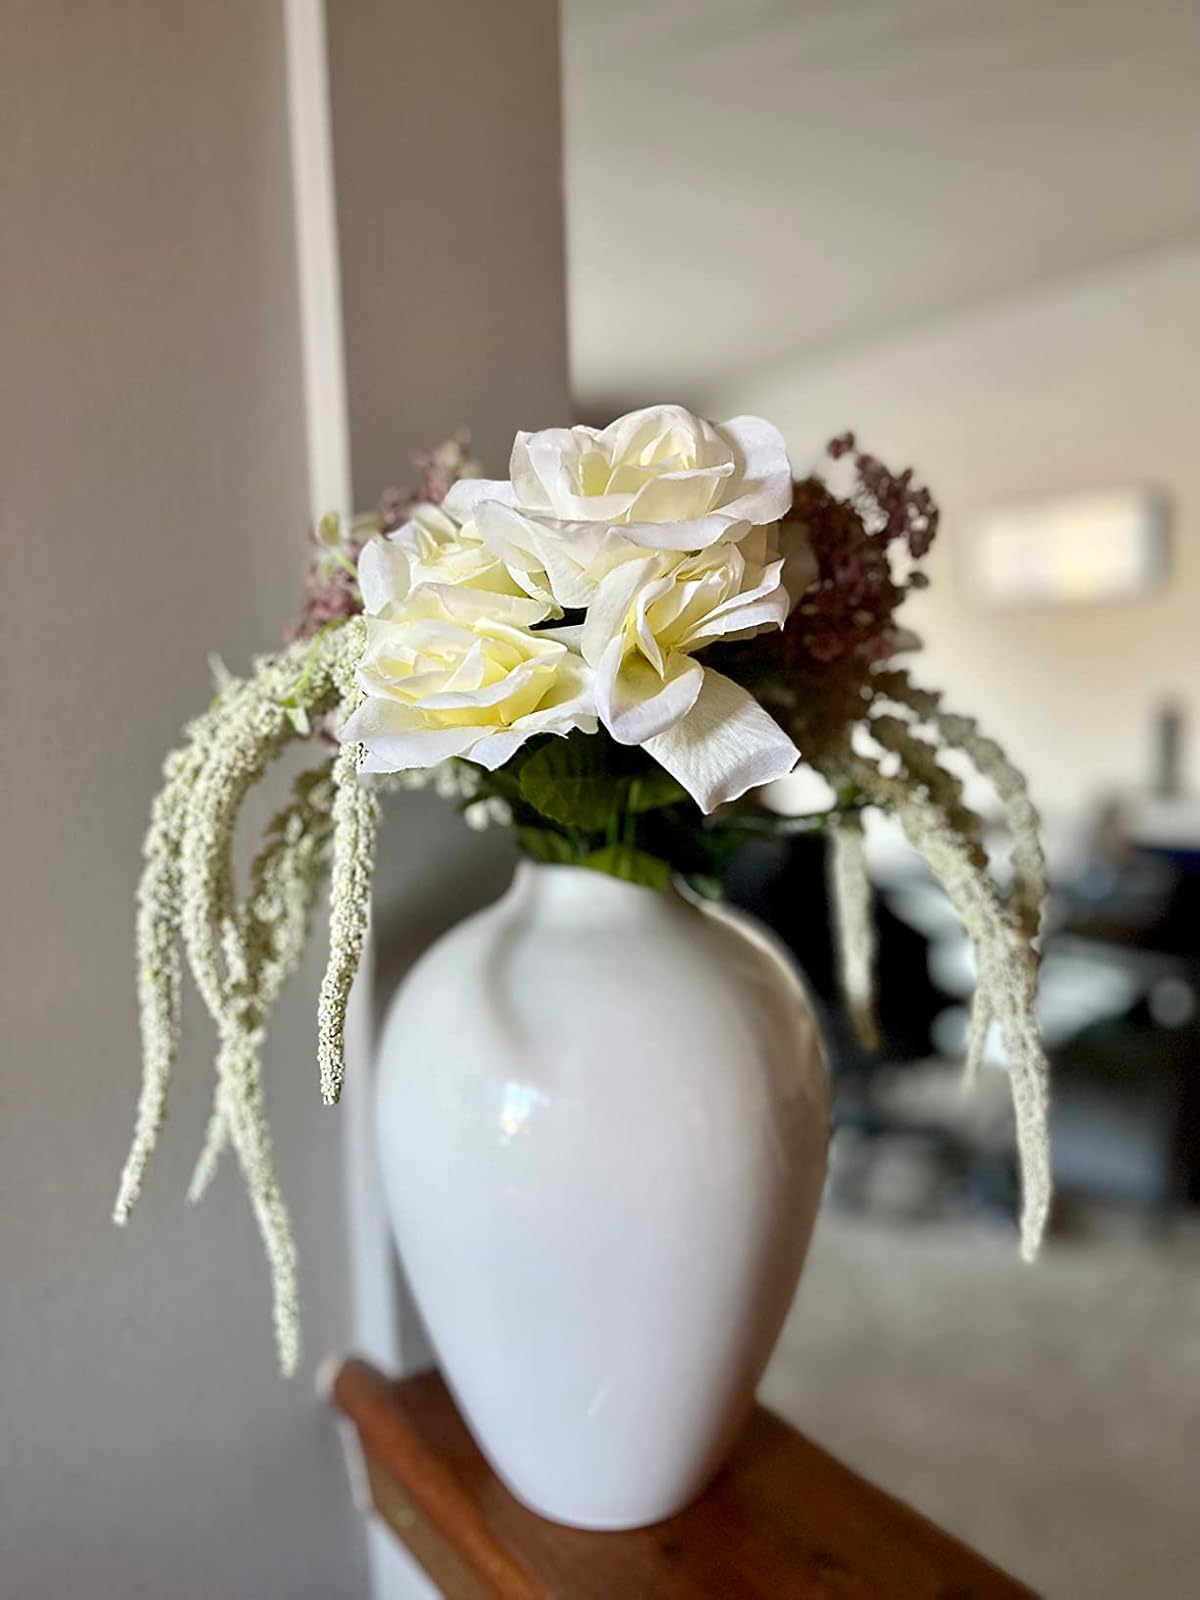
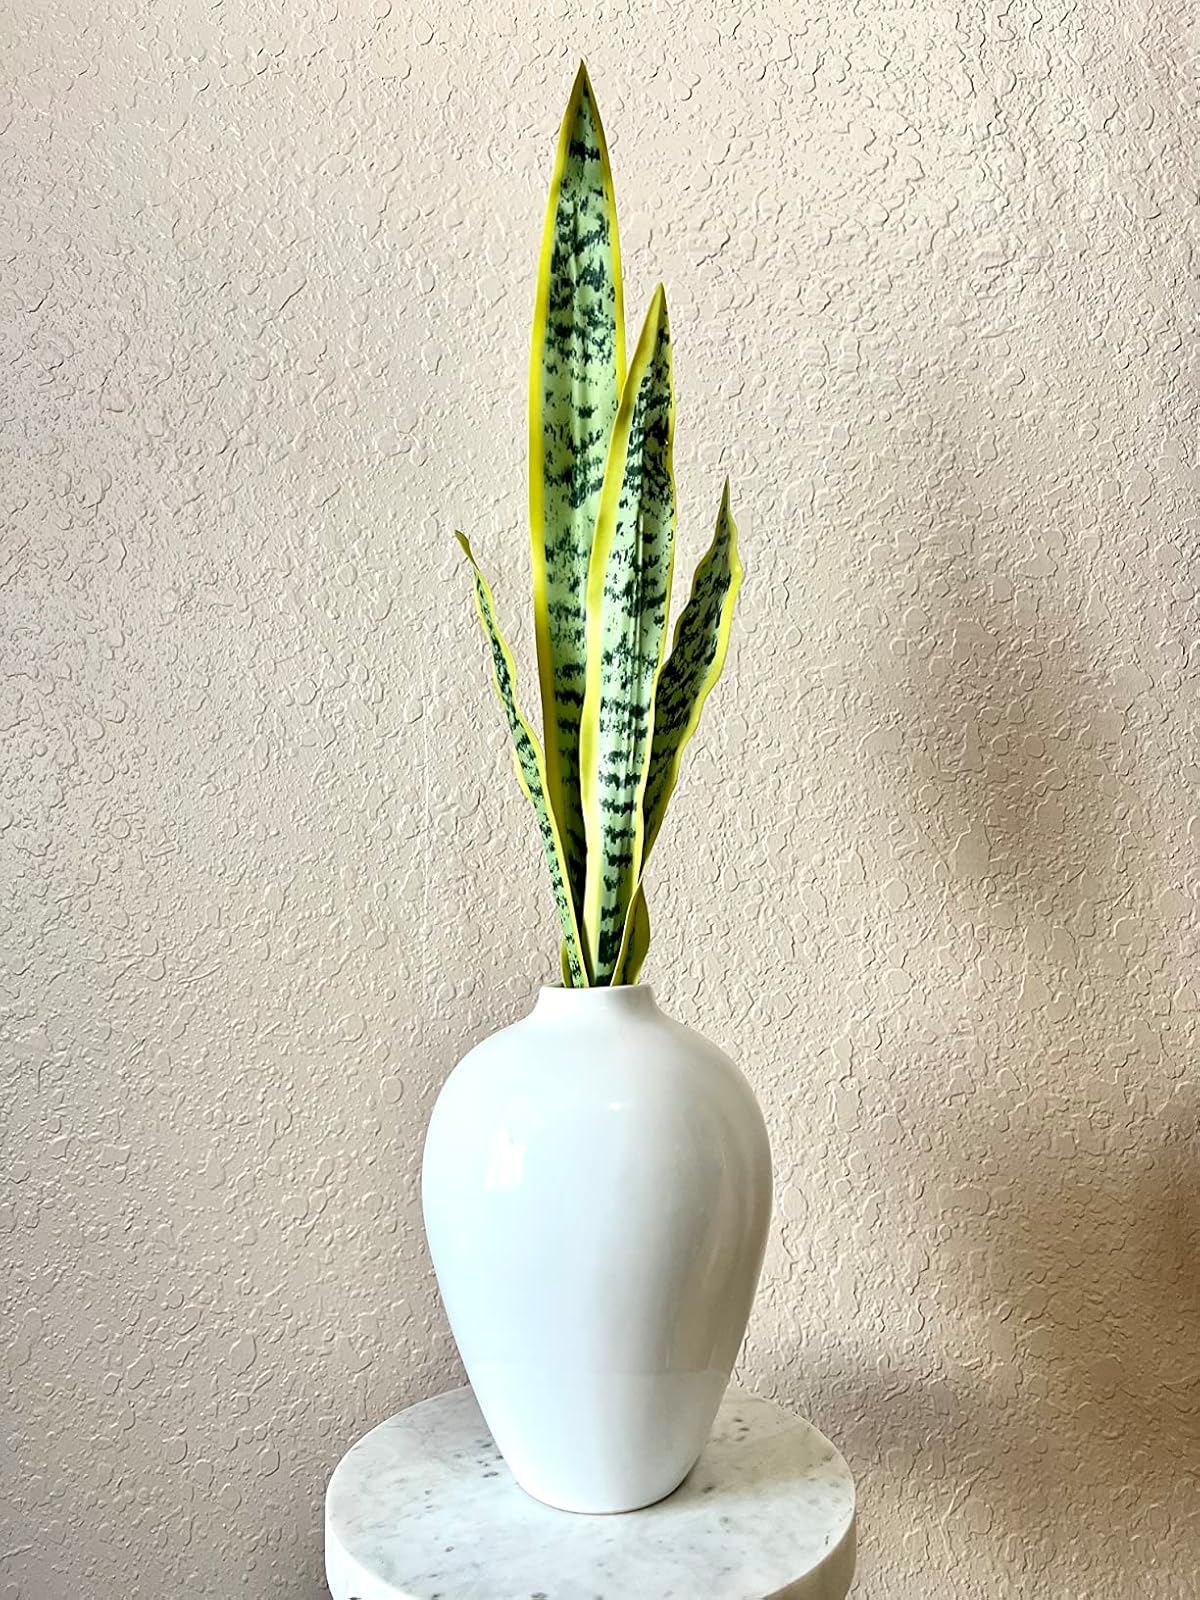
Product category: vase
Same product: yes